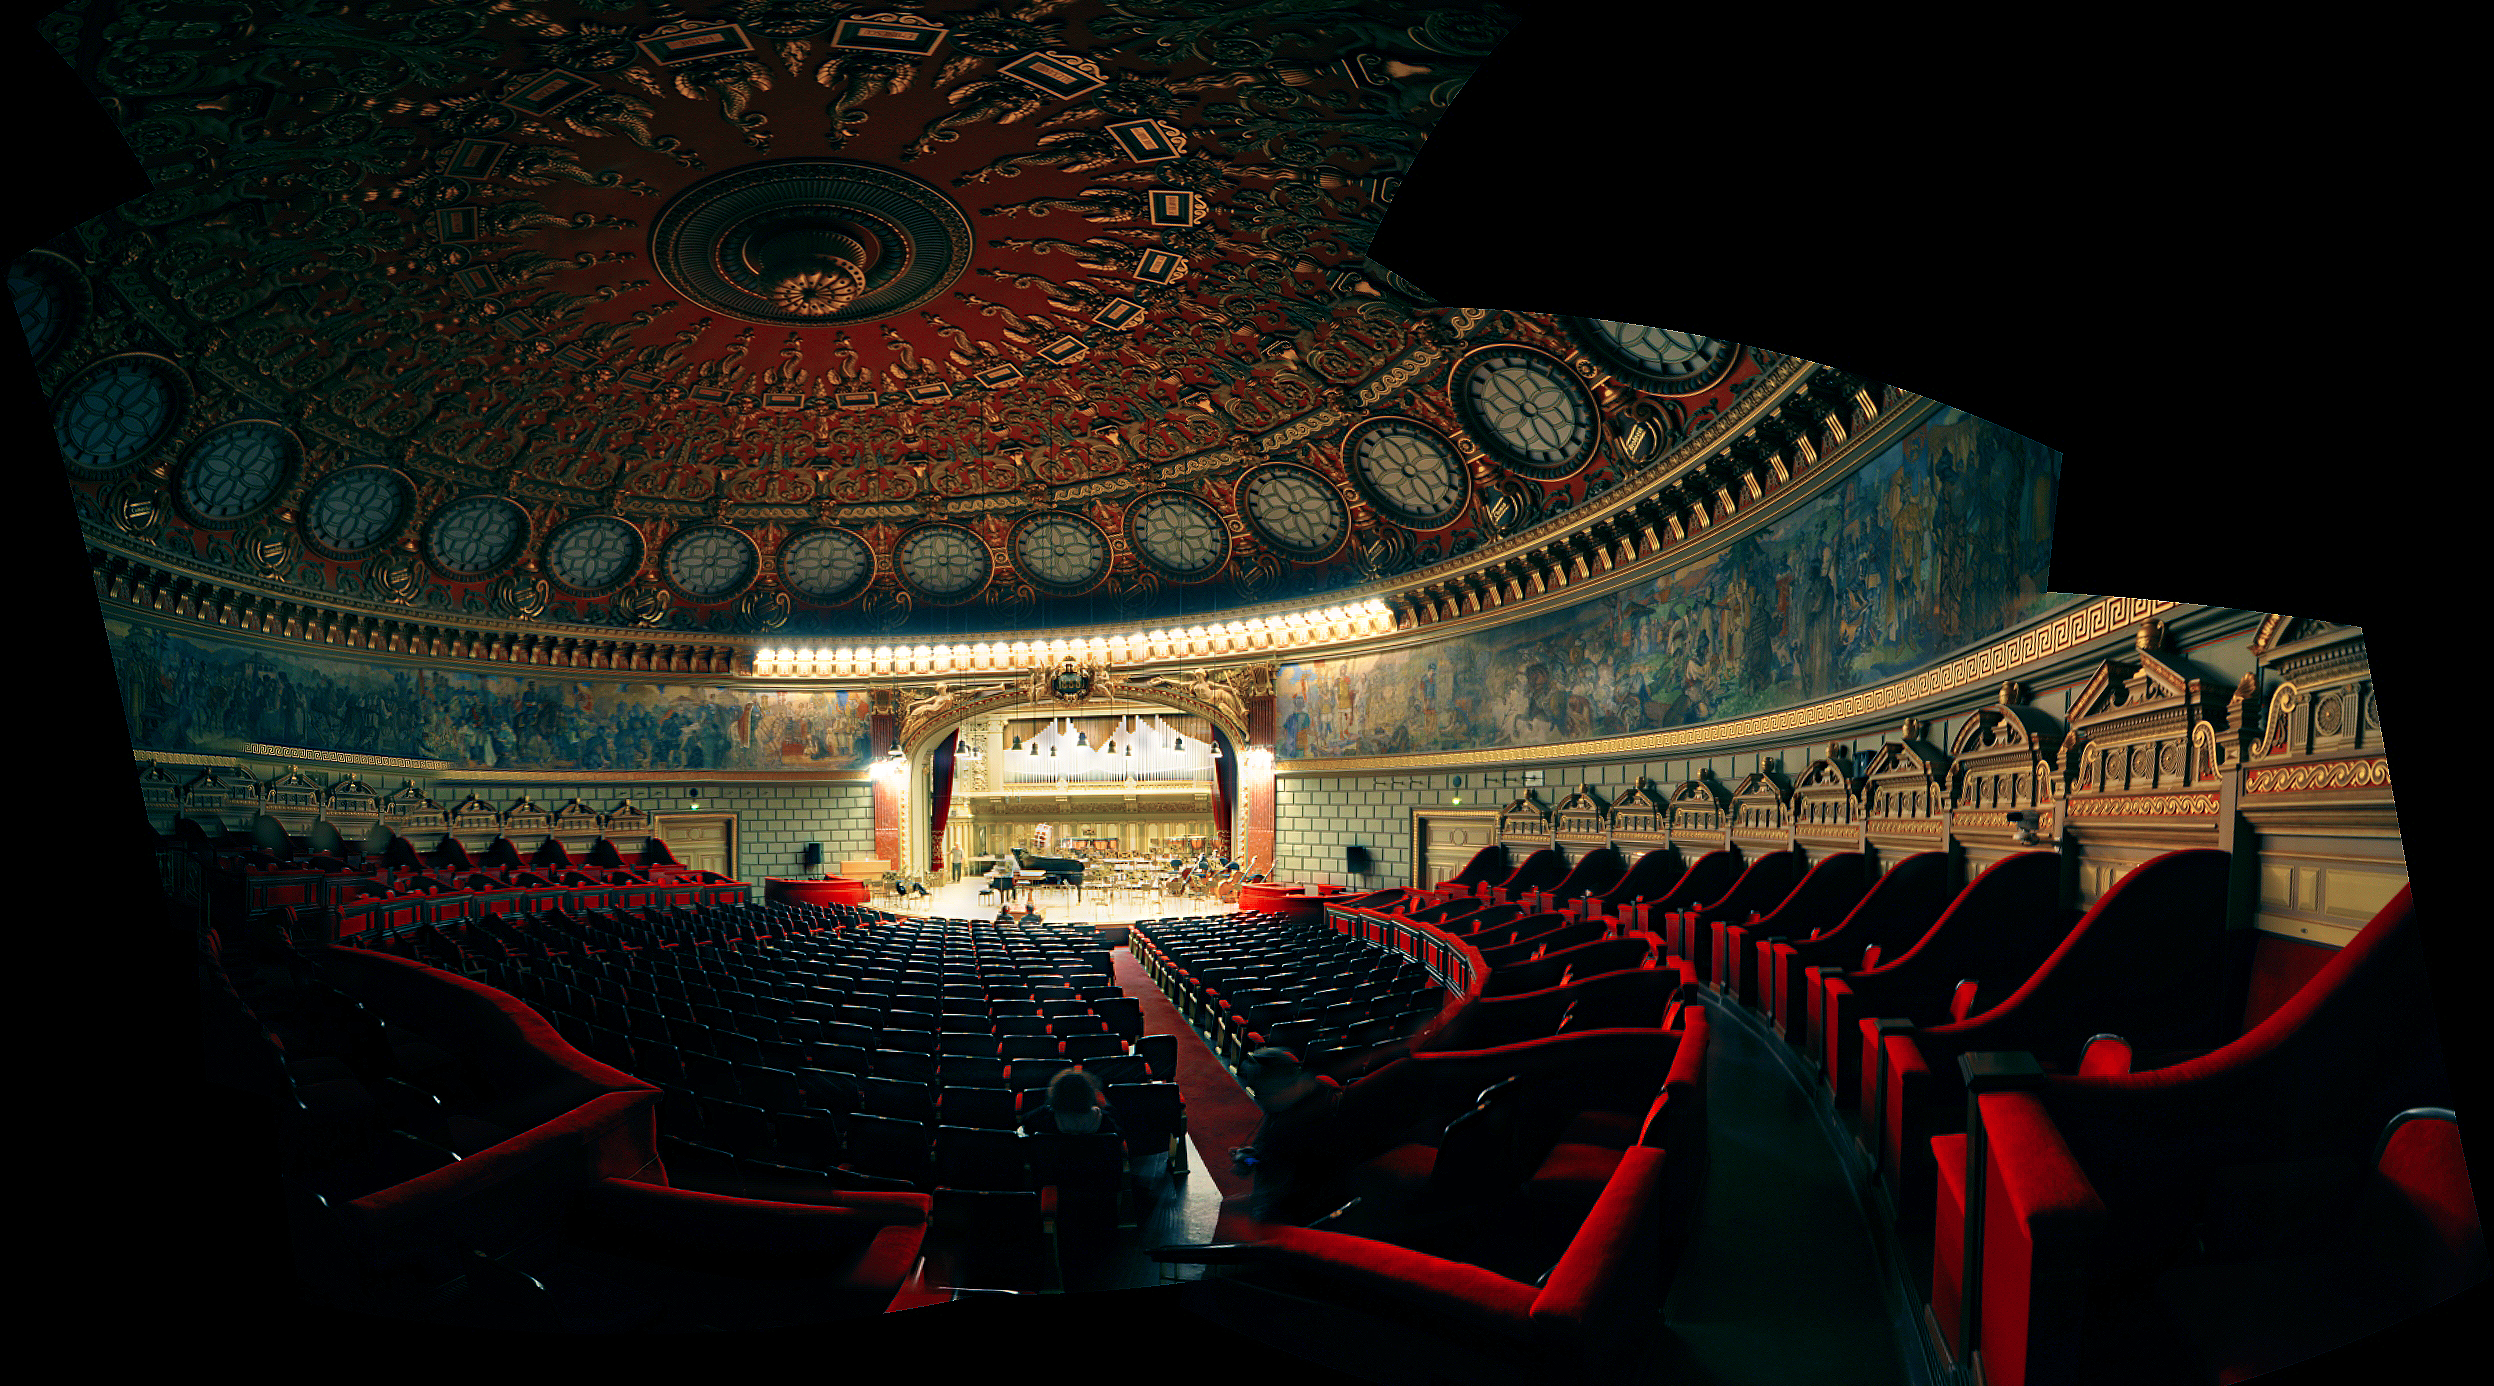
music, light, architecture, structure, photography, auditorium, interior, view, monument, photo, panorama, explore, panoramic, concert, audience, decoration, hall, stadium, photos, theatre, arena, stage, de, classical, fotografie, style, explored, fresco, dome, sala, scena, autostitch, romania, neoclassical, bucharest, arhitectura, lumina, cupola, romanian, patrimoniu, fresca, bucuresti, stil, atheneum, ateneu, neoclasic, romanianathenaeum, atheneul, georgeenescufestival, lmibiima18789, performing arts, stitching, ateneulrom n, sport venue, musical theatre, music venue